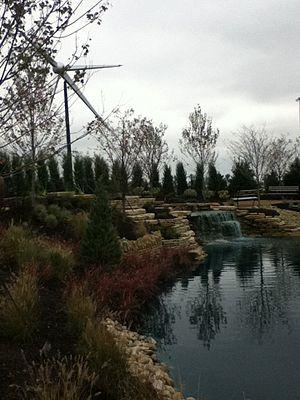
Un parc de poche ou mini-parc est un petit espace vert ouvert au public.